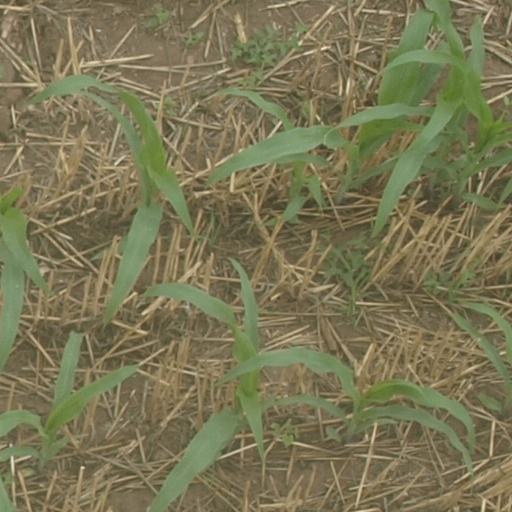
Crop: maize; corn